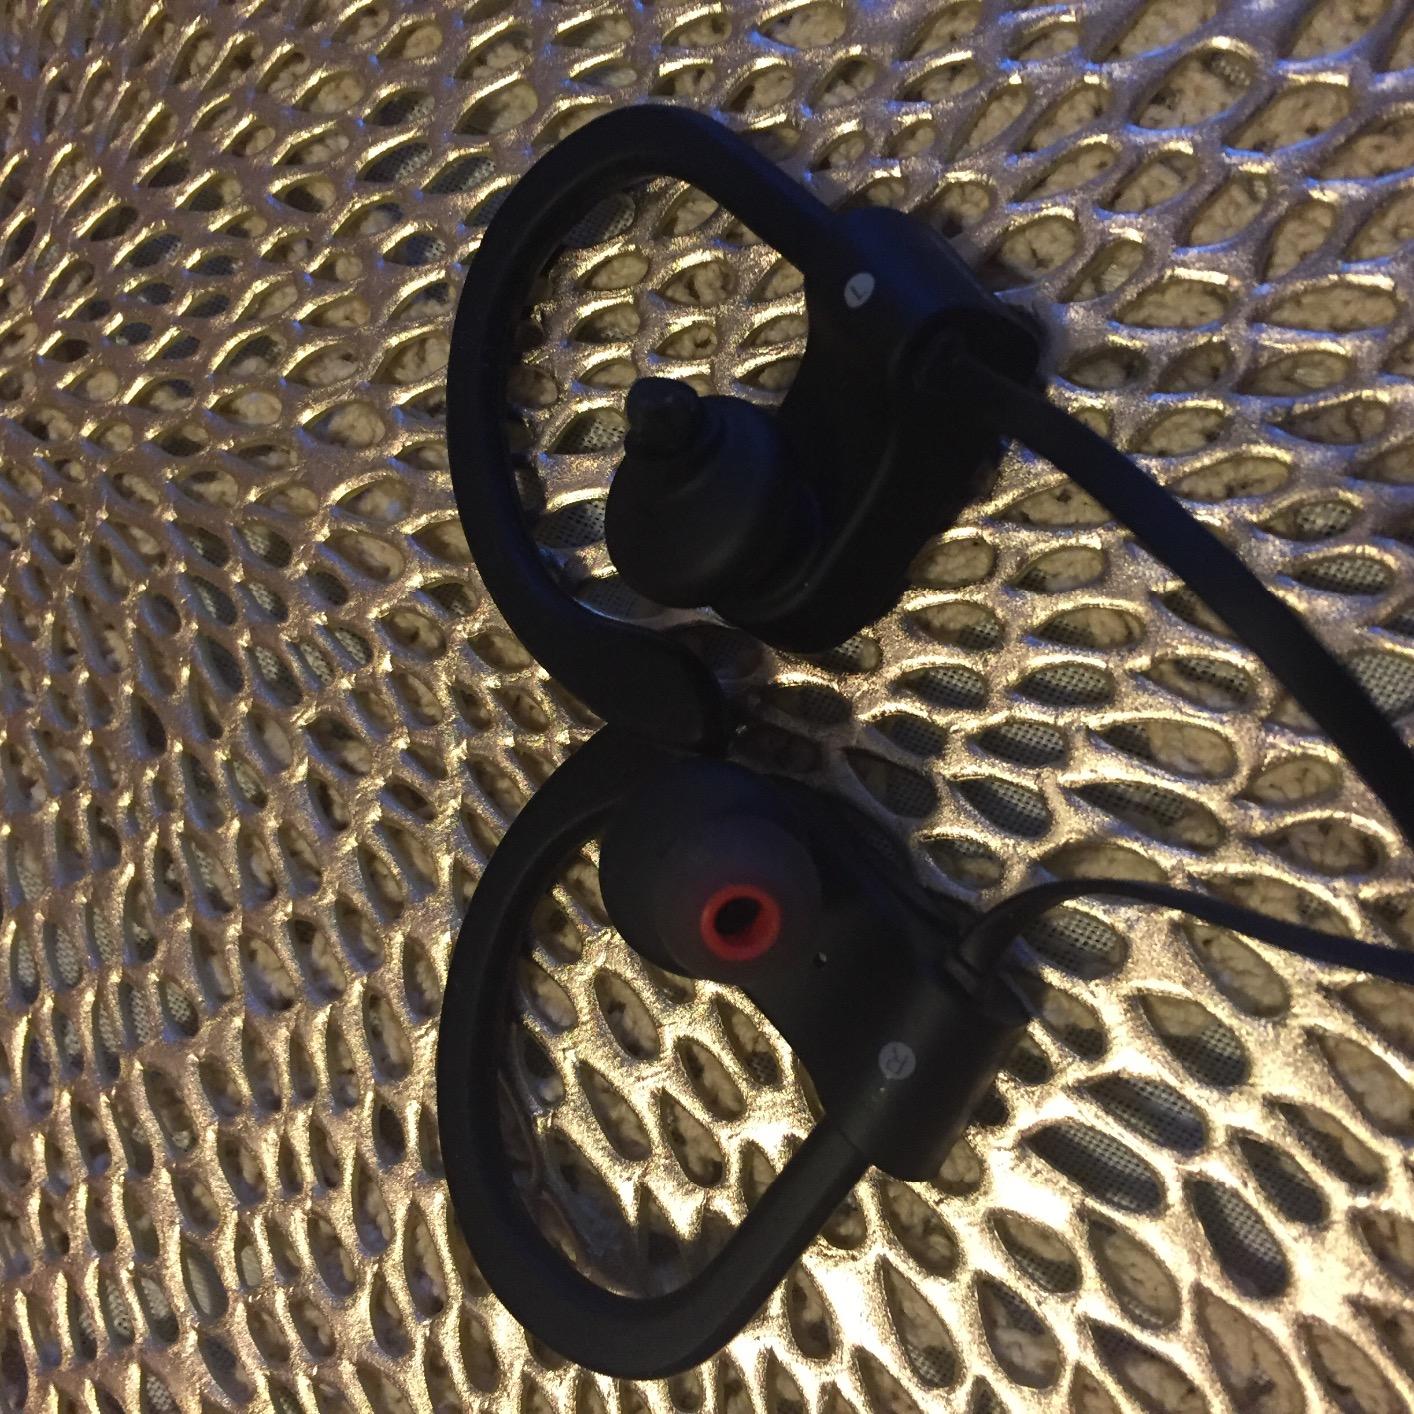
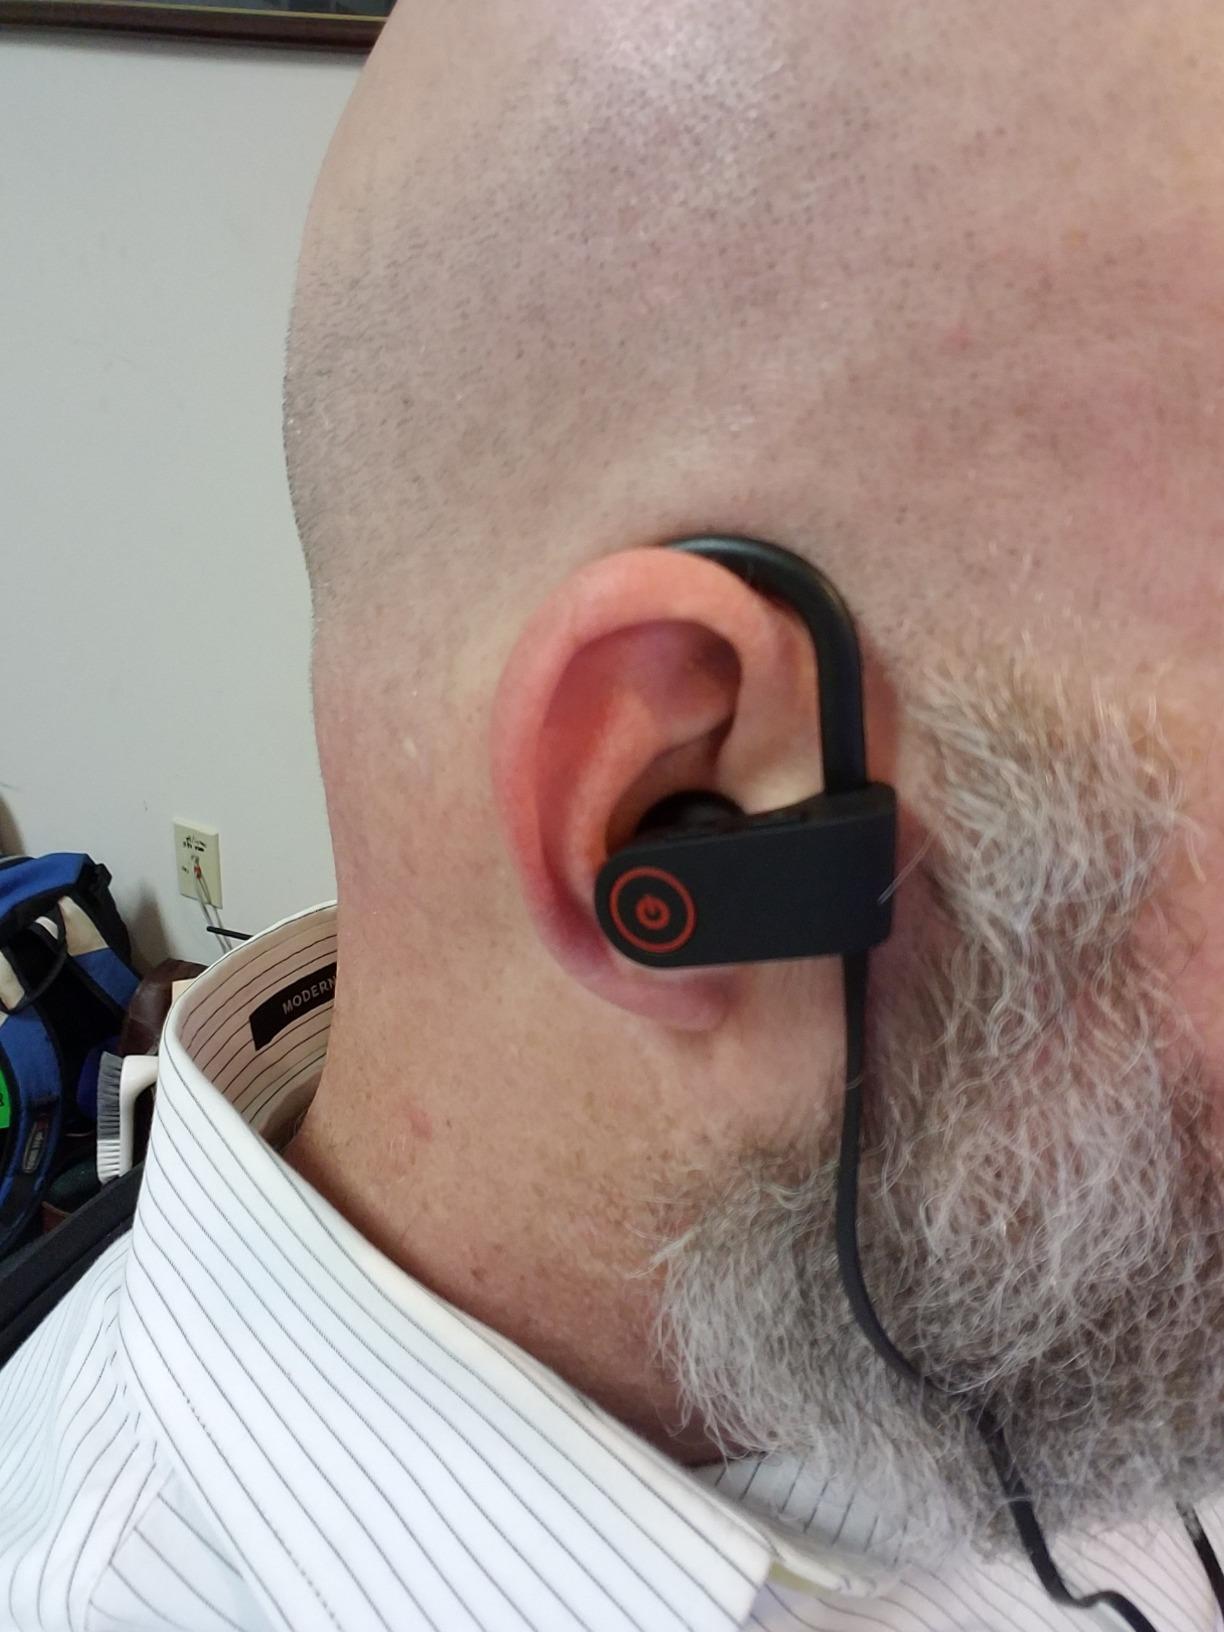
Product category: headphones
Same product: yes